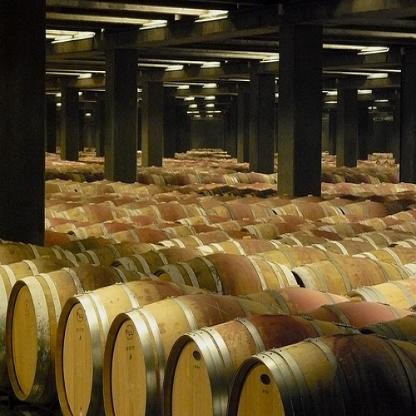
Scene: Indoor